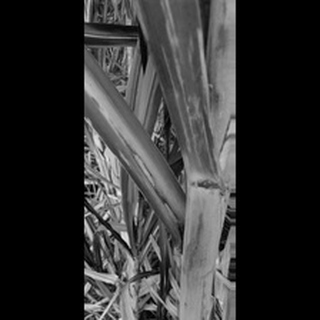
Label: sugarcane_red_rot